Poslíček lásky

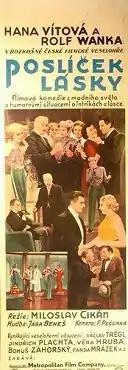

Poslíček lásky is a 1937 Czechoslovak romance film, directed by Miroslav Cikán. It stars Rolf Wanka, Hana Vítová, Jindřich Plachta.